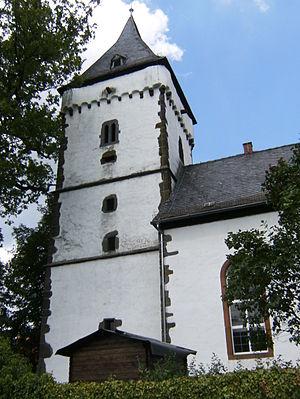
Lich est une municipalité allemande située dans l'arrondissement de Giessen et dans le land de la Hesse. La ville de Lich est jumelée avec Dieulefit.